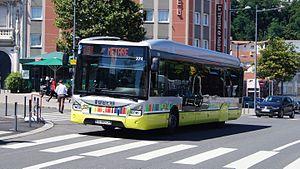
Gare et Pôle de correspondance Saint-Etienne Châteaucreux
Les autobus de Saint-Étienne sont un réseau d'autobus couvrant les 53 communes de Saint-Étienne Métropole et venant en complément des trois lignes de tramway et des lignes de trolleybus.